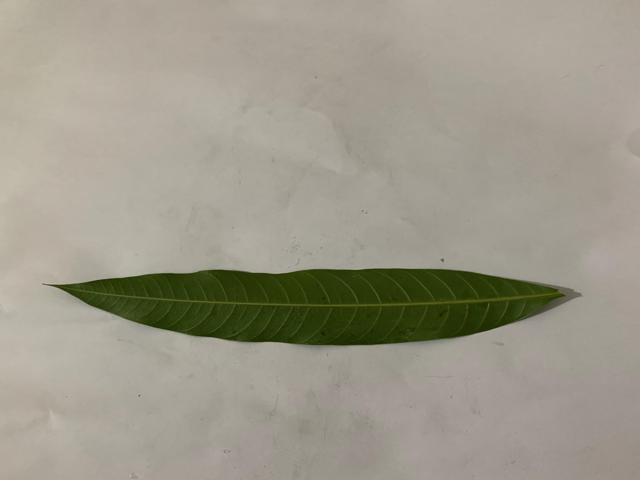
Mango leaf variety: Banana